Dariusz Stanicki

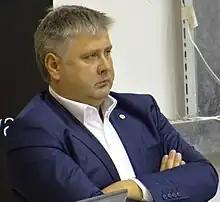
Stanicki in 2017

Dariusz Stanicki (born 3 January 1965) is a former Polish volleyball player. He was a member of Poland men's national volleyball team in 1983–1991, technic manager of Fenerbahçe Men's Volleyball and Fenerbahçe Women's Volleyball teams.